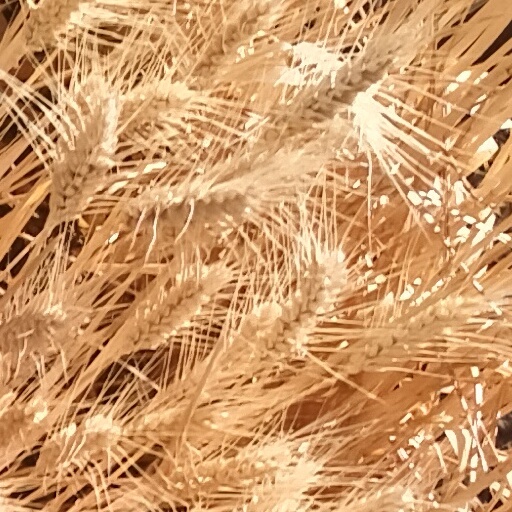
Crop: wheat